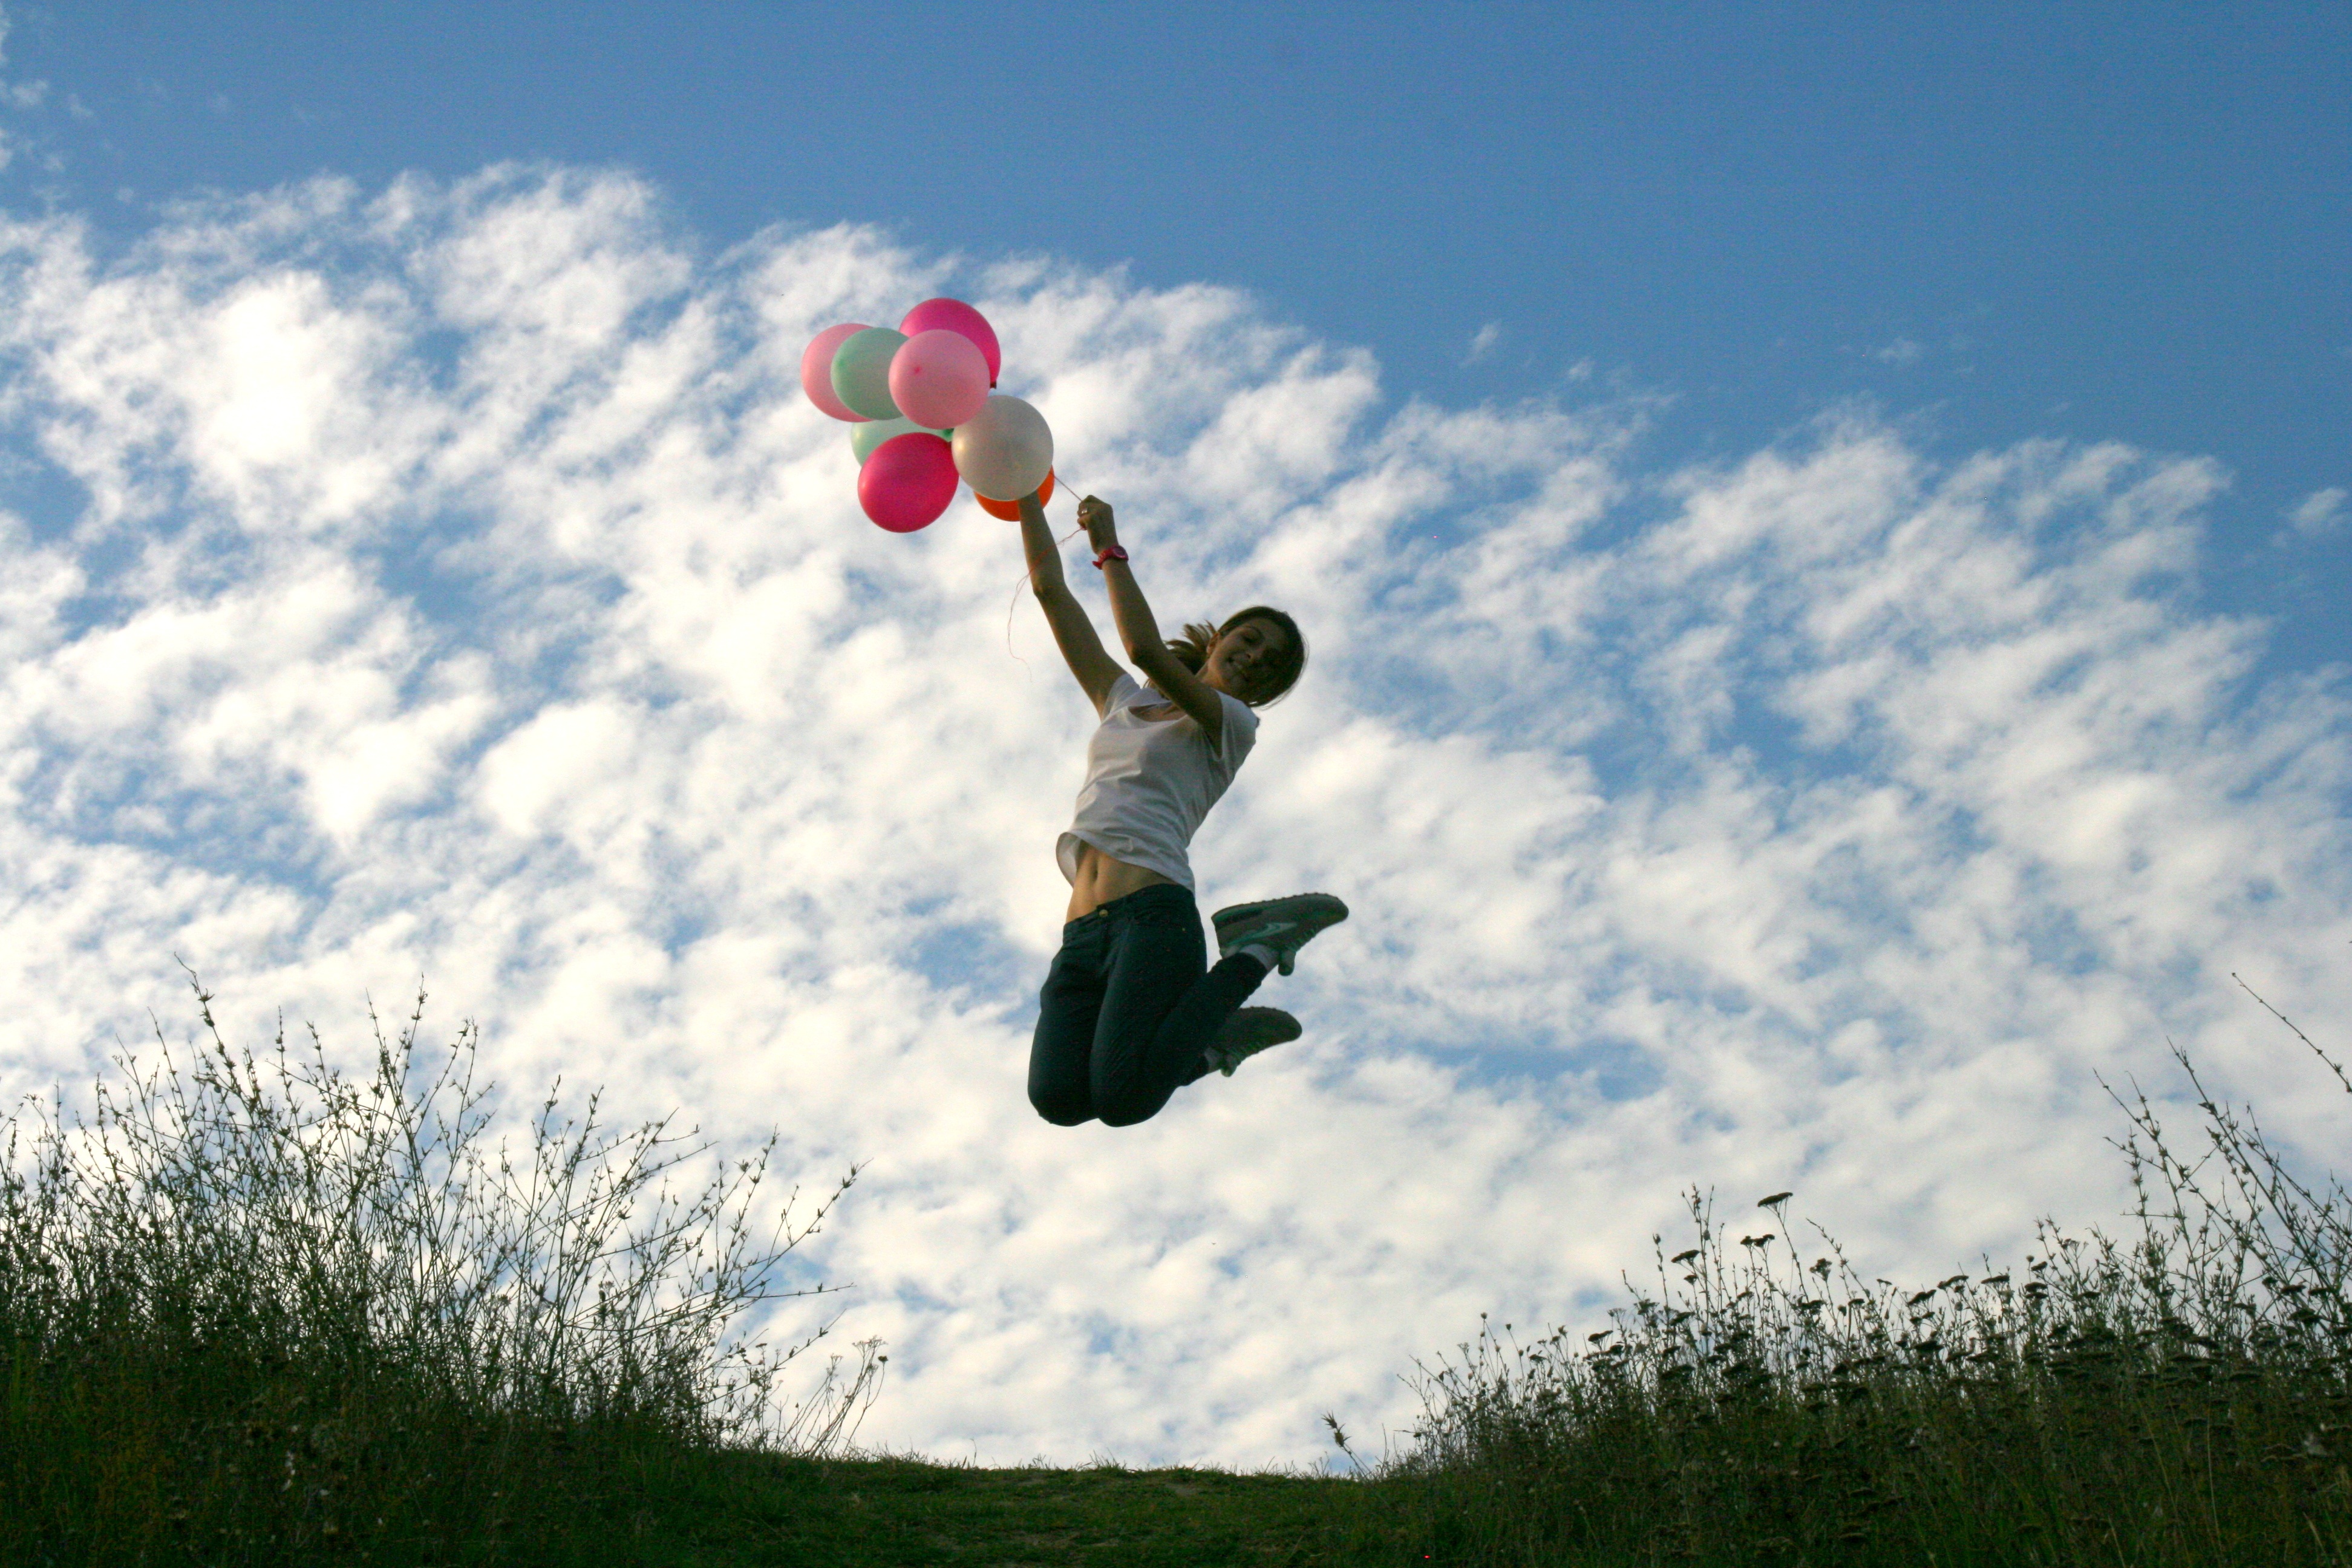
cloud, sky, girl, flower, jumping, extreme sport, toy, parachute, sports, balloons, parachuting, bounce, atmosphere of earth